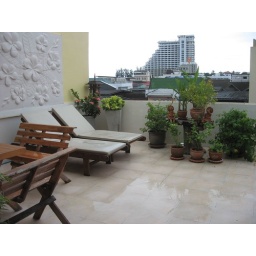
The top floor lounge chair in Ananthara Guesthouse